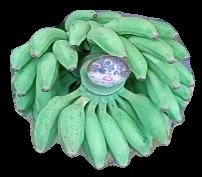
Variety: elakki-bale
Grade: grade1